Alligator wrestling

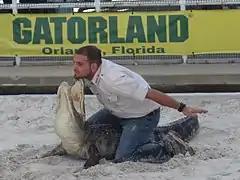
Alligator wrestling at Gatorland

A common symbol of Florida in popular culture is the American alligator ("Alligator mississippiensis"). The St. Augustine Alligator Farm was one of Florida's earliest themed tourist attractions that opened for business in 1893. At the St. Augustine Alligator Farm and other tourist attractions such as Gatorland and Silver Springs, "taming" or hypnotizing alligators was a popular trick, along with other performances such as alligator wrestling. Alligator wrestling is a common spectator activity for people to do in Florida and is most common near the Everglades' so-called “Alligator Alley”.